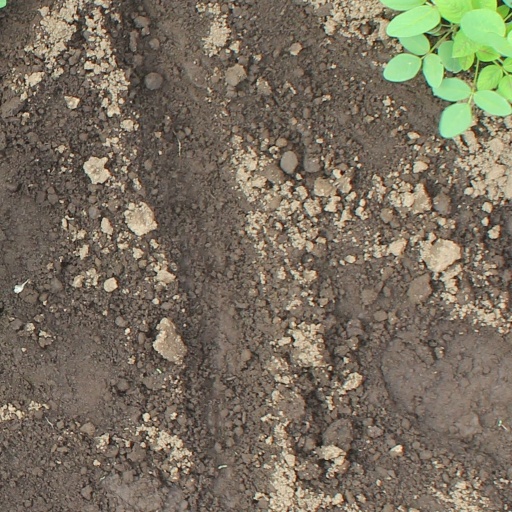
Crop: soybean